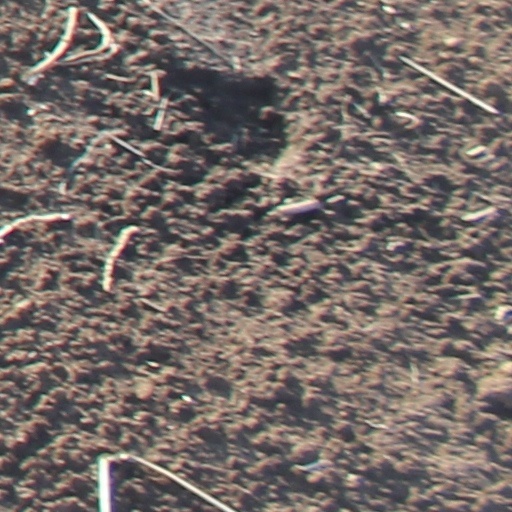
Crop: wheat